New Year's Eve

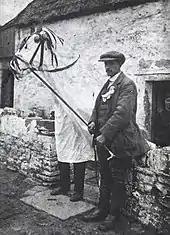
A Mari Lwyd c. 1910–1914. Traditionally carried from door to door during Calennig in Wales

Fireworks are very popular in Iceland, particularly on New Year's Eve. Iceland's biggest New Year's Eve events are usually in and around the capital, Reykjavík.